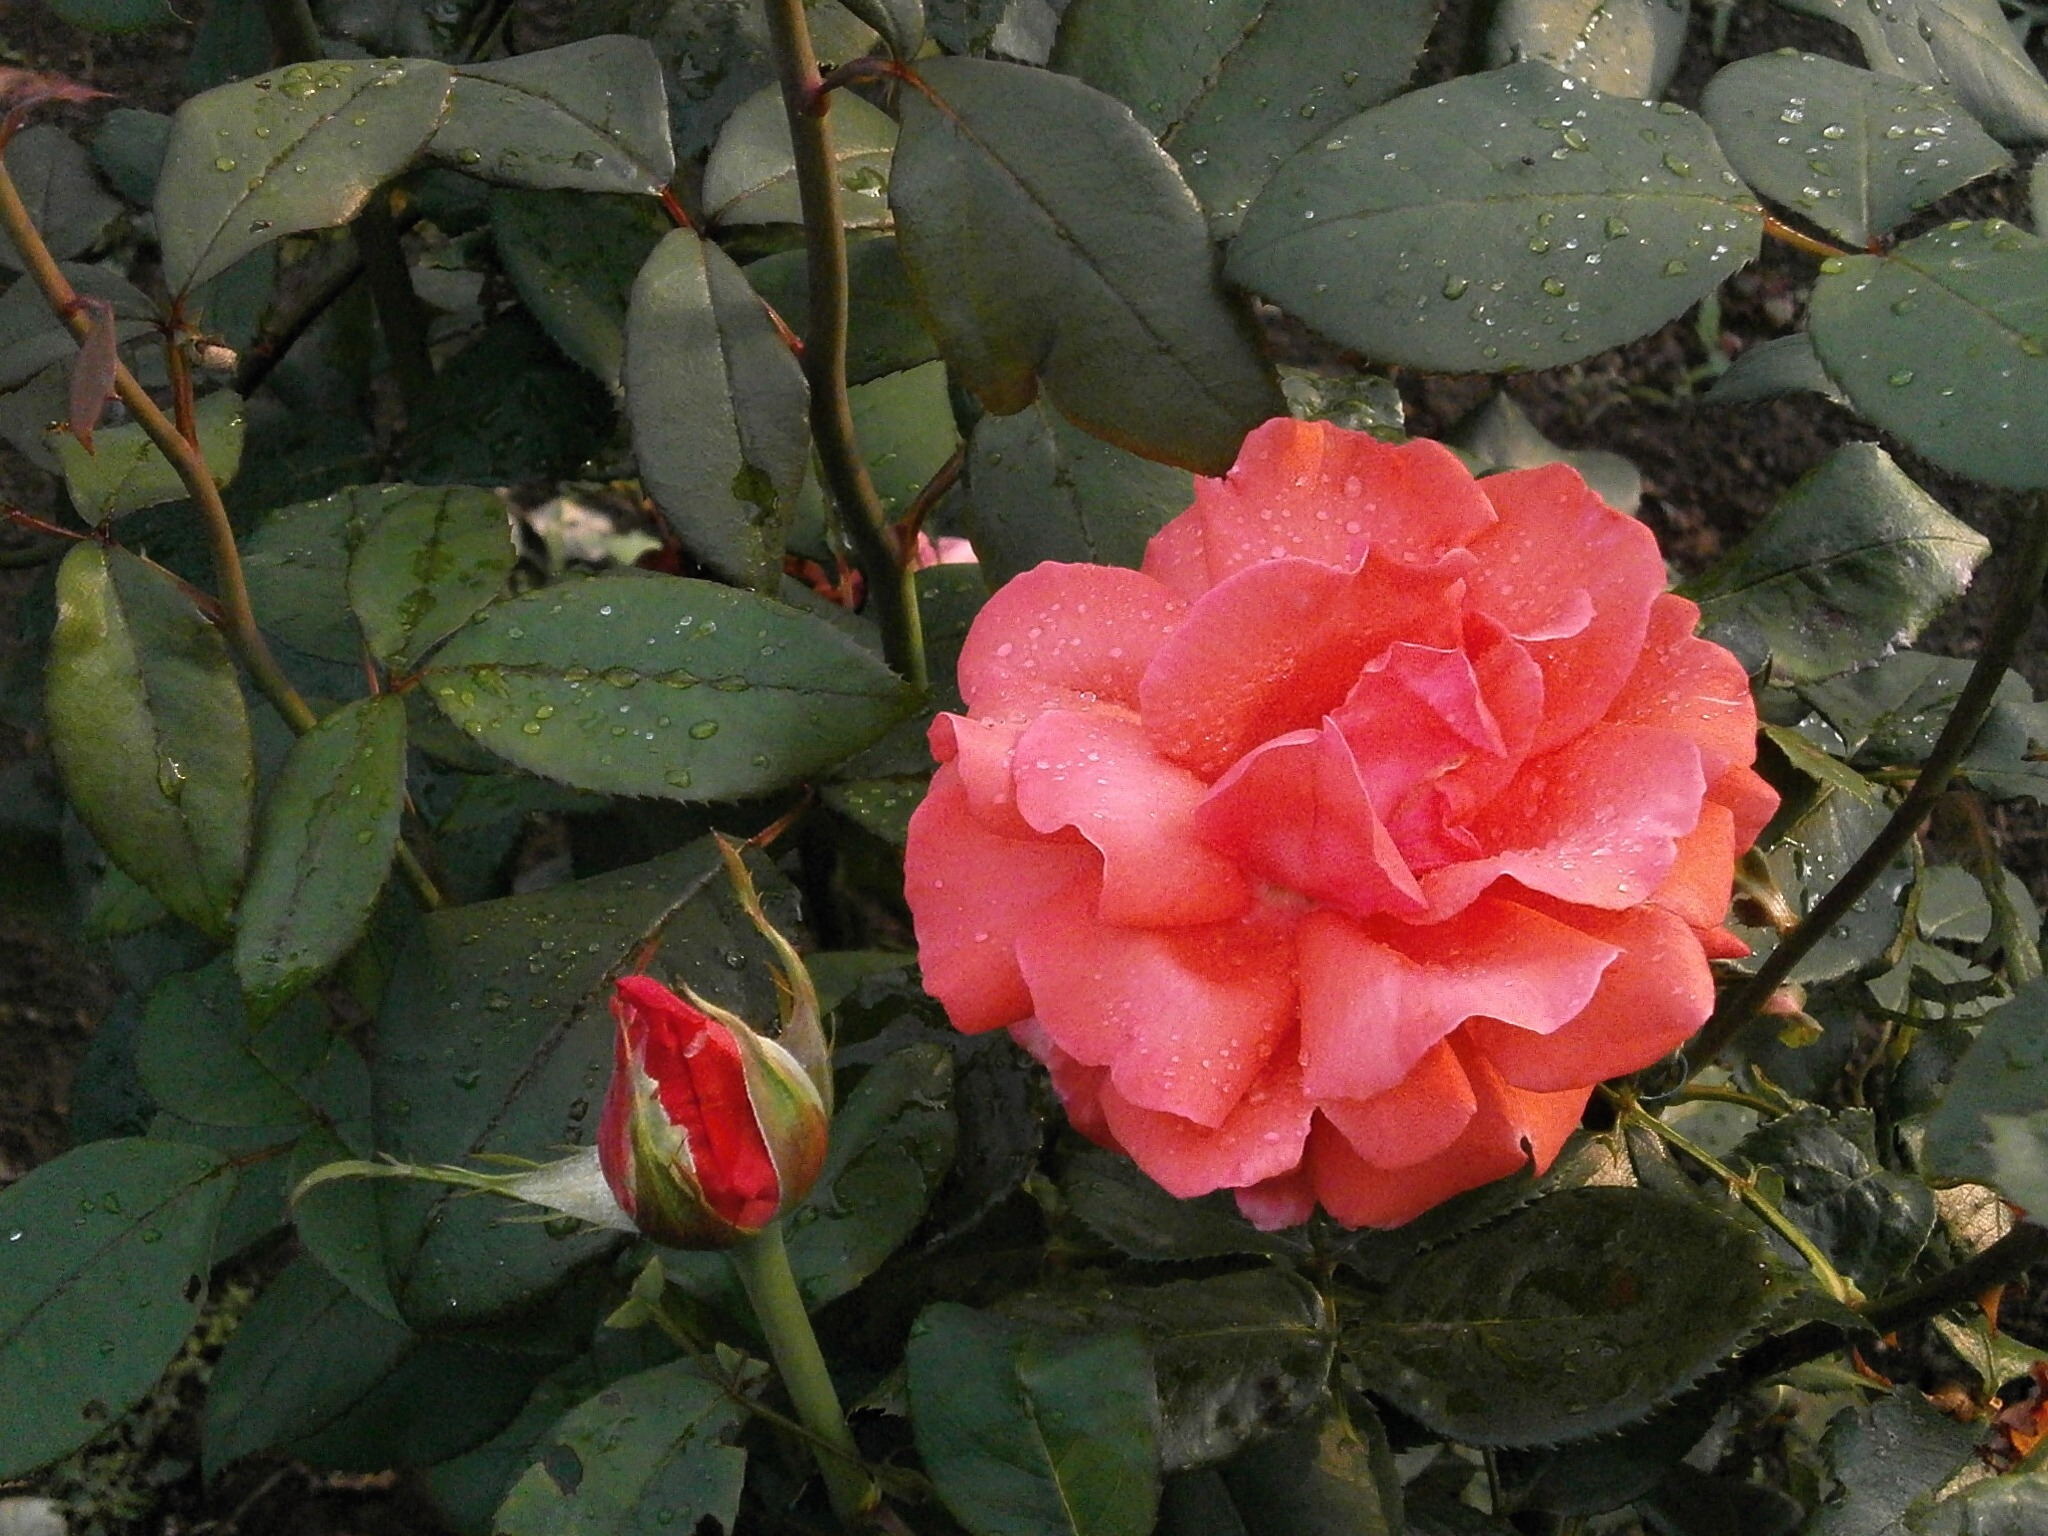
plant, flower, petal, rose, botany, flora, shrub, floribunda, pink flower, rose garden, flowering plant, garden roses, rose family, after the rain, annual plant, land plant